Monroe Tavern

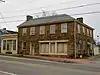
The tavern in 2013

Monroe Tavern, also known as McMasters Tavern, is a historic home that also served as an inn and tavern located at South Union Township, Fayette County, Pennsylvania. It was built about 1825, and is a -story, 5-bay, sandstone building with a center hall floor plan in an Early Republic style. It has a -story, kitchen ell. It served as a stop for 19th-century travelers on the National Road.